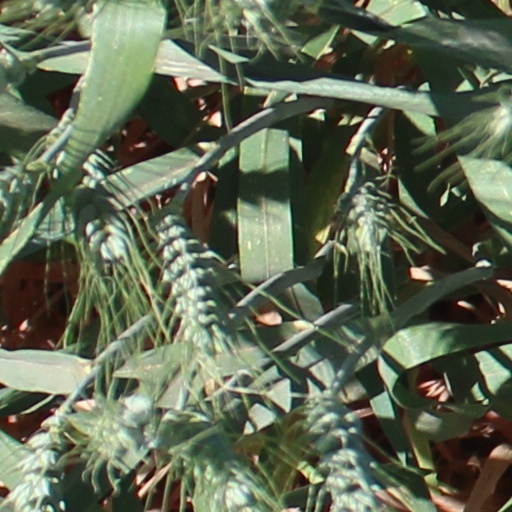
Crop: wheat